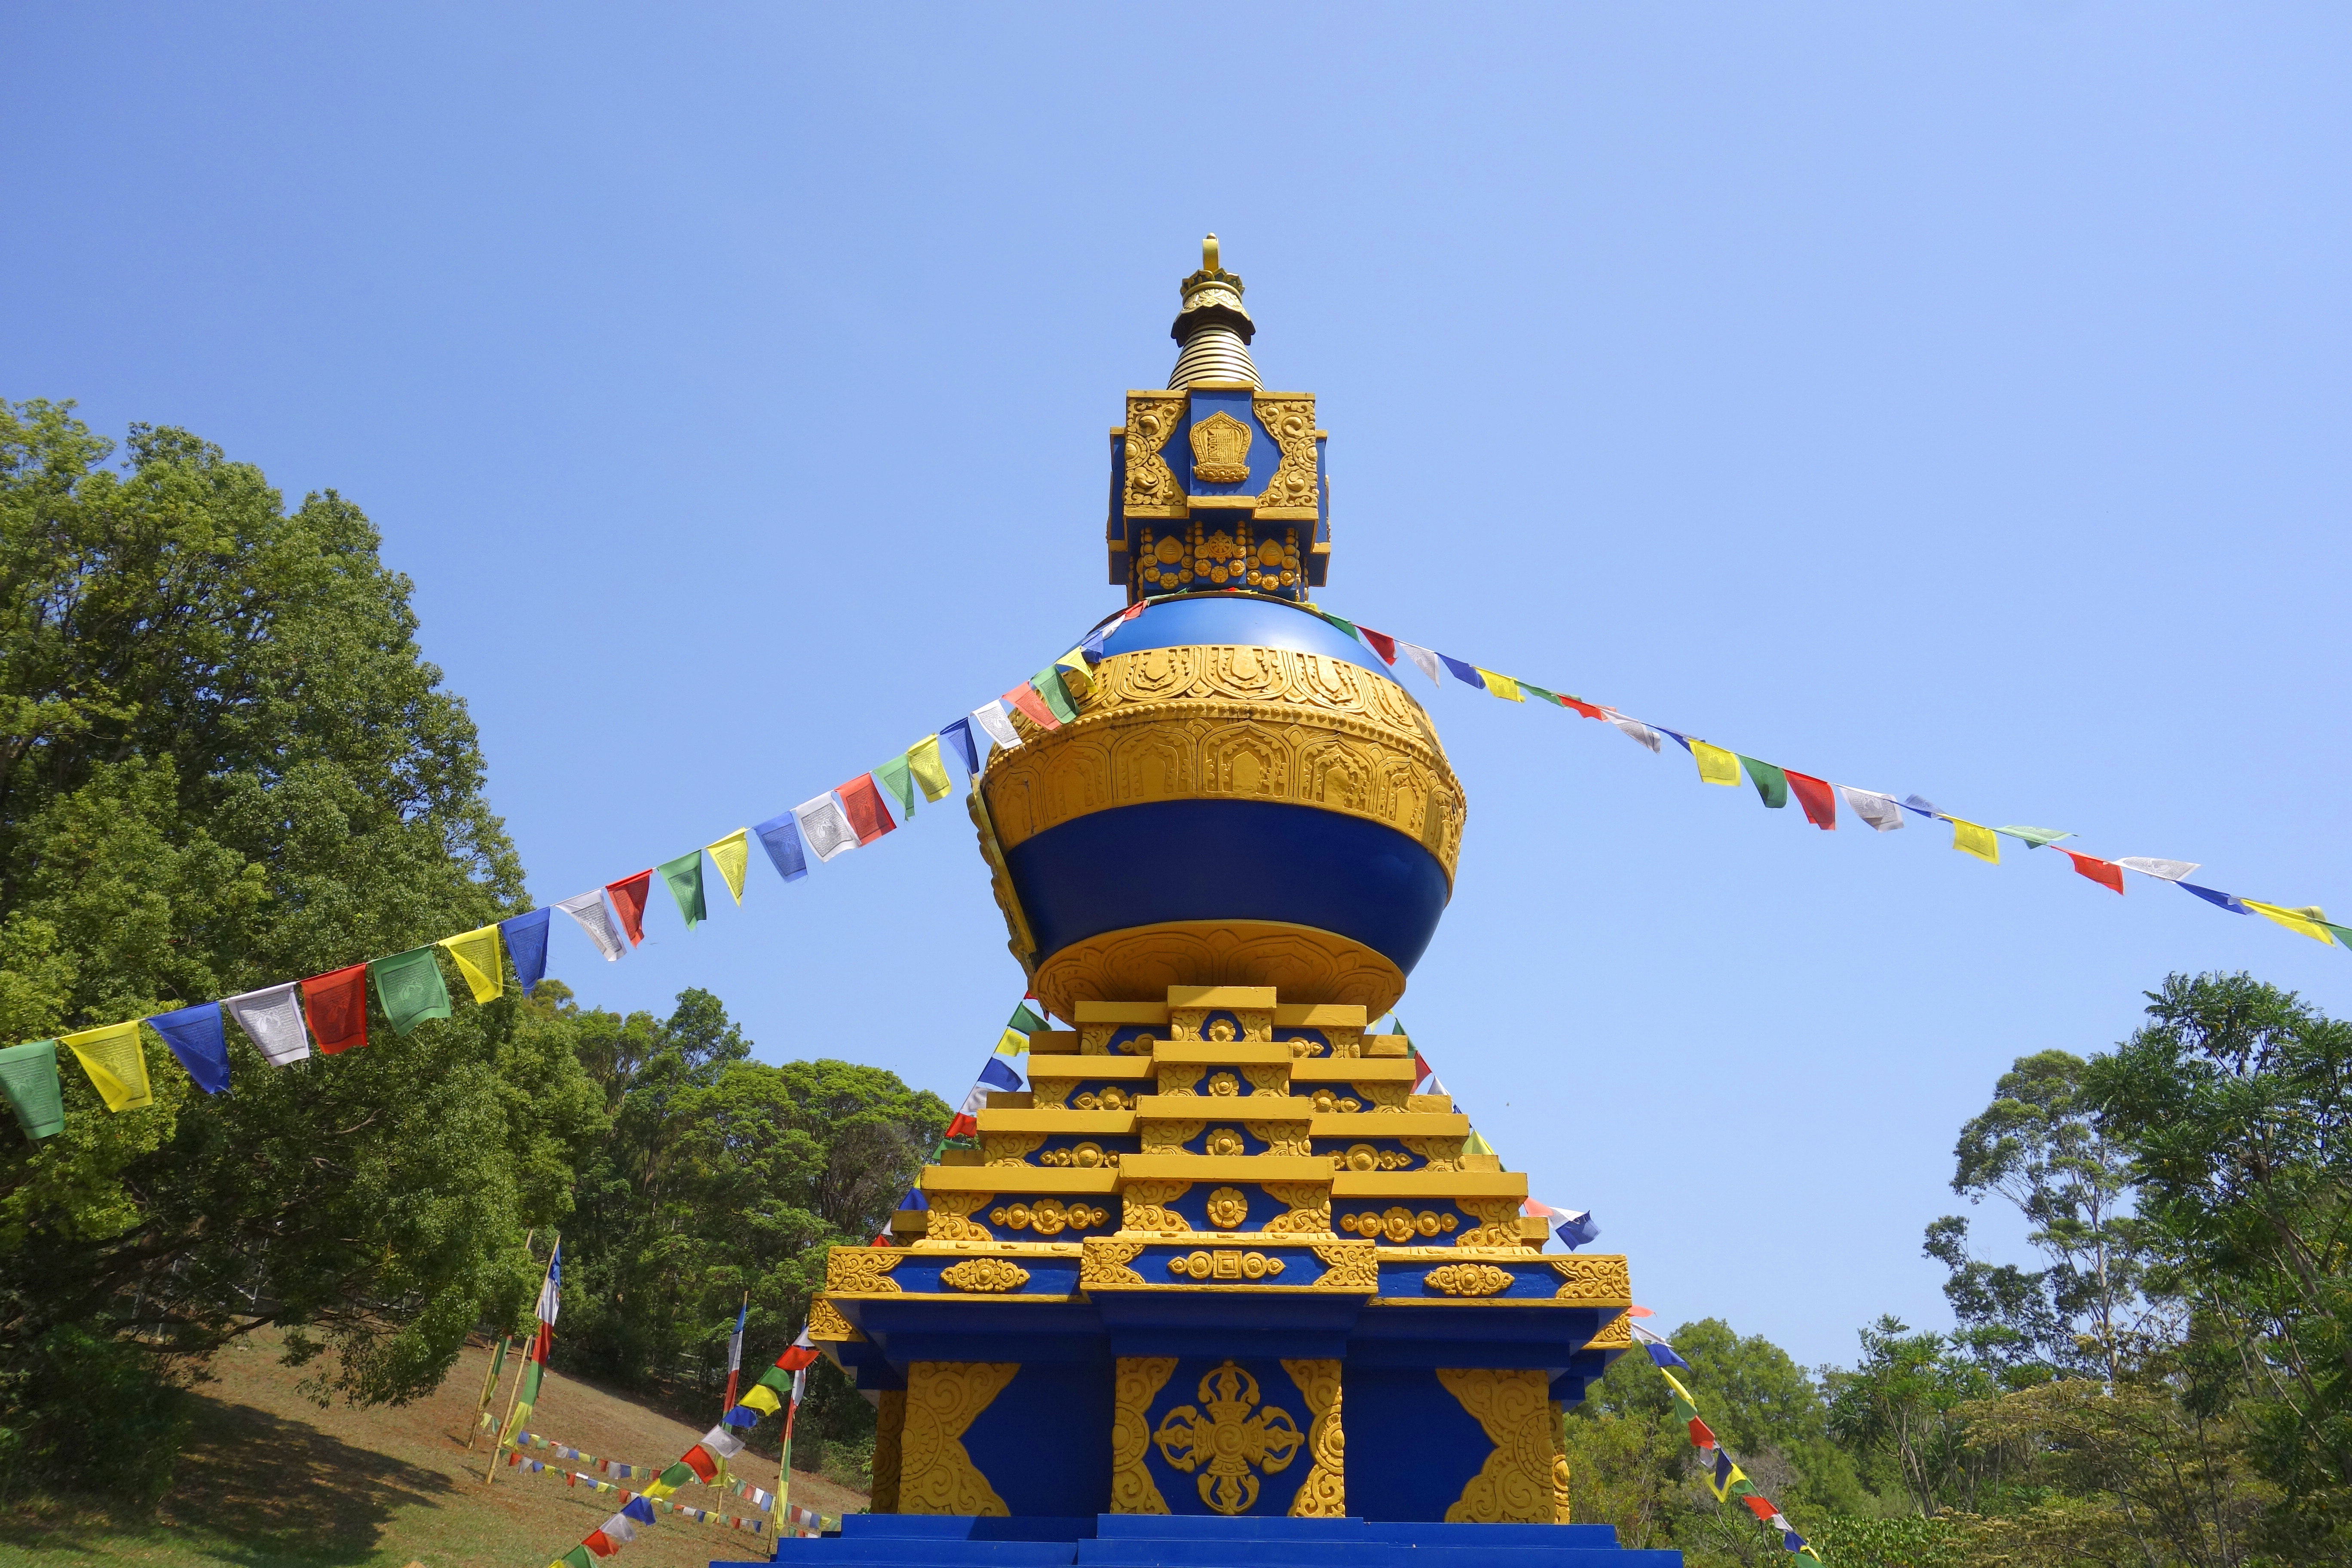
wind, sky, sun, tree, chinese architecture, stupa, finial, leisure, building, temple, plant, dome, place of worship, event, travel, historic site, holy places, monastery, tourism, tourist attraction, shrine, spire, art